Rodrigo Muñoz (Asturian count)

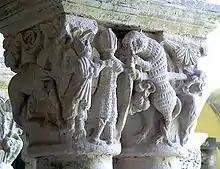
Twelfth-century Romanesque capital depicting a knight on horseback and another knight piercing a wild animal on his sword, from the . Rodrigo's capital was Santillana some of his dealings with the monastery have come down to us.

Rodrigo Muñoz ("floruit" 1084–1116), son of Count Munio González and Mayor Muñoz, was a Castilian magnate in the kingdoms of León and Castile. His tenancies were mostly in Cantabria, in the northern Castilian lands bordering the Basque country.